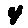
Label: 4